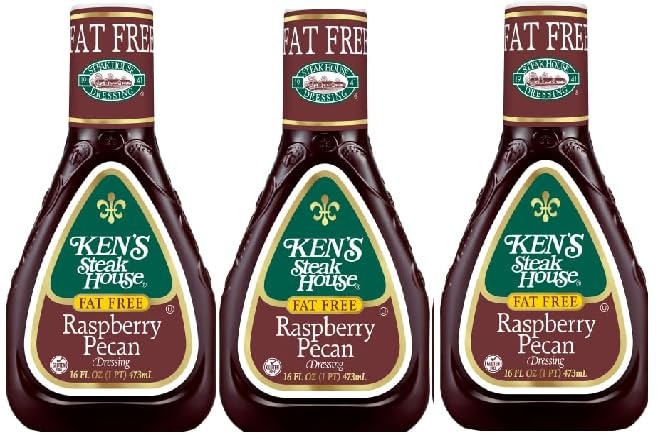
Item Name: Fat Free Raspberry Pecan Salad Dressing (Pack Of 3 Bottles), 16 oz. Each
Bullet Point: Fat Free Raspberry Pecan Salad Dressing, 16 oz
Product Description: Fat Free Raspberry Pecan Salad Dressing, 16 oz
Value: 3.0
Unit: Count

Price: 38.99